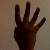
The image shows a hand gesture representing the number 4 in Indian Sign Language.